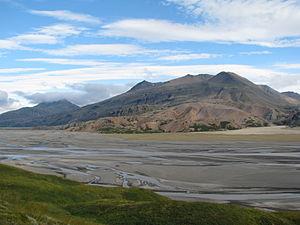
La réserve naturelle de Lónsöræfi, en islandais friðland að Lónsöræfum, est une réserve naturelle d'Islande située dans l'Est du pays. Elle couvre l'extrémité orientale du Vatnajökull, une partie des plateaux de l'Est de l'Islande et plusieurs vallées qui en descendent en direction du sud, notamment celles comprises entre le Vatnajökull et le Hofsjökull. La partie du Vatnajökull englobée dans la réserve naturelle fait elle-même partie du parc national du Vatnajökull. La porte d'entrée de la réserve naturelle est la petite localité de Stafafell, non loin de la ville de Höfn. Elle n'est accessible que via des pistes praticables en véhicule tout-terrain, pistes seulement connectées à la route 1 le long de la côte au sud.
La Jökulsá í Lóni est un fleuve d'Islande qui coule dans l'Est du pays.